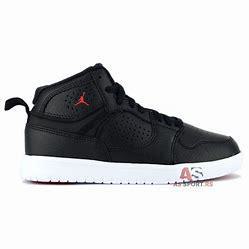
Brand: Jordan
Model: Access